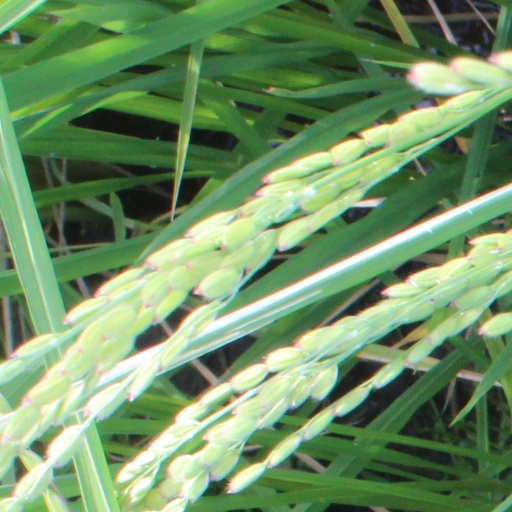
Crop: rice